Marguerite Gobat

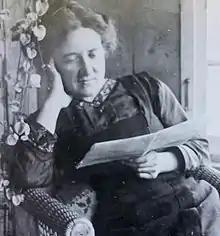
Marguerite Gobat

Marguerite Gobat was born on 23 February 1870 in Delémont, Switzerland. Her father Albert Gobat (1843–1914) was a well-known pacifist, and jointly won the Nobel Peace Prize in 1902 along with Élie Ducommun.